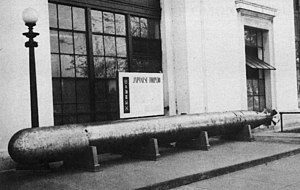
Torpedo / Fremdriftsformer / Elektricitet
Japansk type 93, udstillet i USA under 2. verdenskrig. Den kraftige 61 cm torpedo kom som et chok for den amerikanske flåde.
En torpedo er et selv-fremdrevet projektil som opererer under vandet og som er designet til at detonere ved kontakt eller passage af et mål. Torpedoer affyres traditionelt fra undervandsbåde, men kan også nedkastes fra flyvemaskiner eller afskydes fra krigsskibe og kystforter. Moderne torpedoer kan enten programmeres til at sejle en bestemt rute, kan være akustisk selvsøgende mod skruestøj eller være trådstyrede. Navnet er taget fra en fiskeart, der lammer sit bytte.